Gary Johnson 2012 presidential campaign

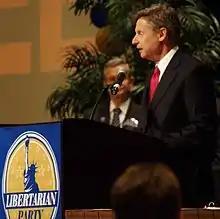
Gary Johnson during presidential nomination debate at Libertarian Party convention.

On May 5, 2012, at the Libertarian National Convention, Johnson received the Libertarian Party's official nomination for President of the United States by a vote of 419 votes to 152 votes for second-place candidate Lee Wrights.